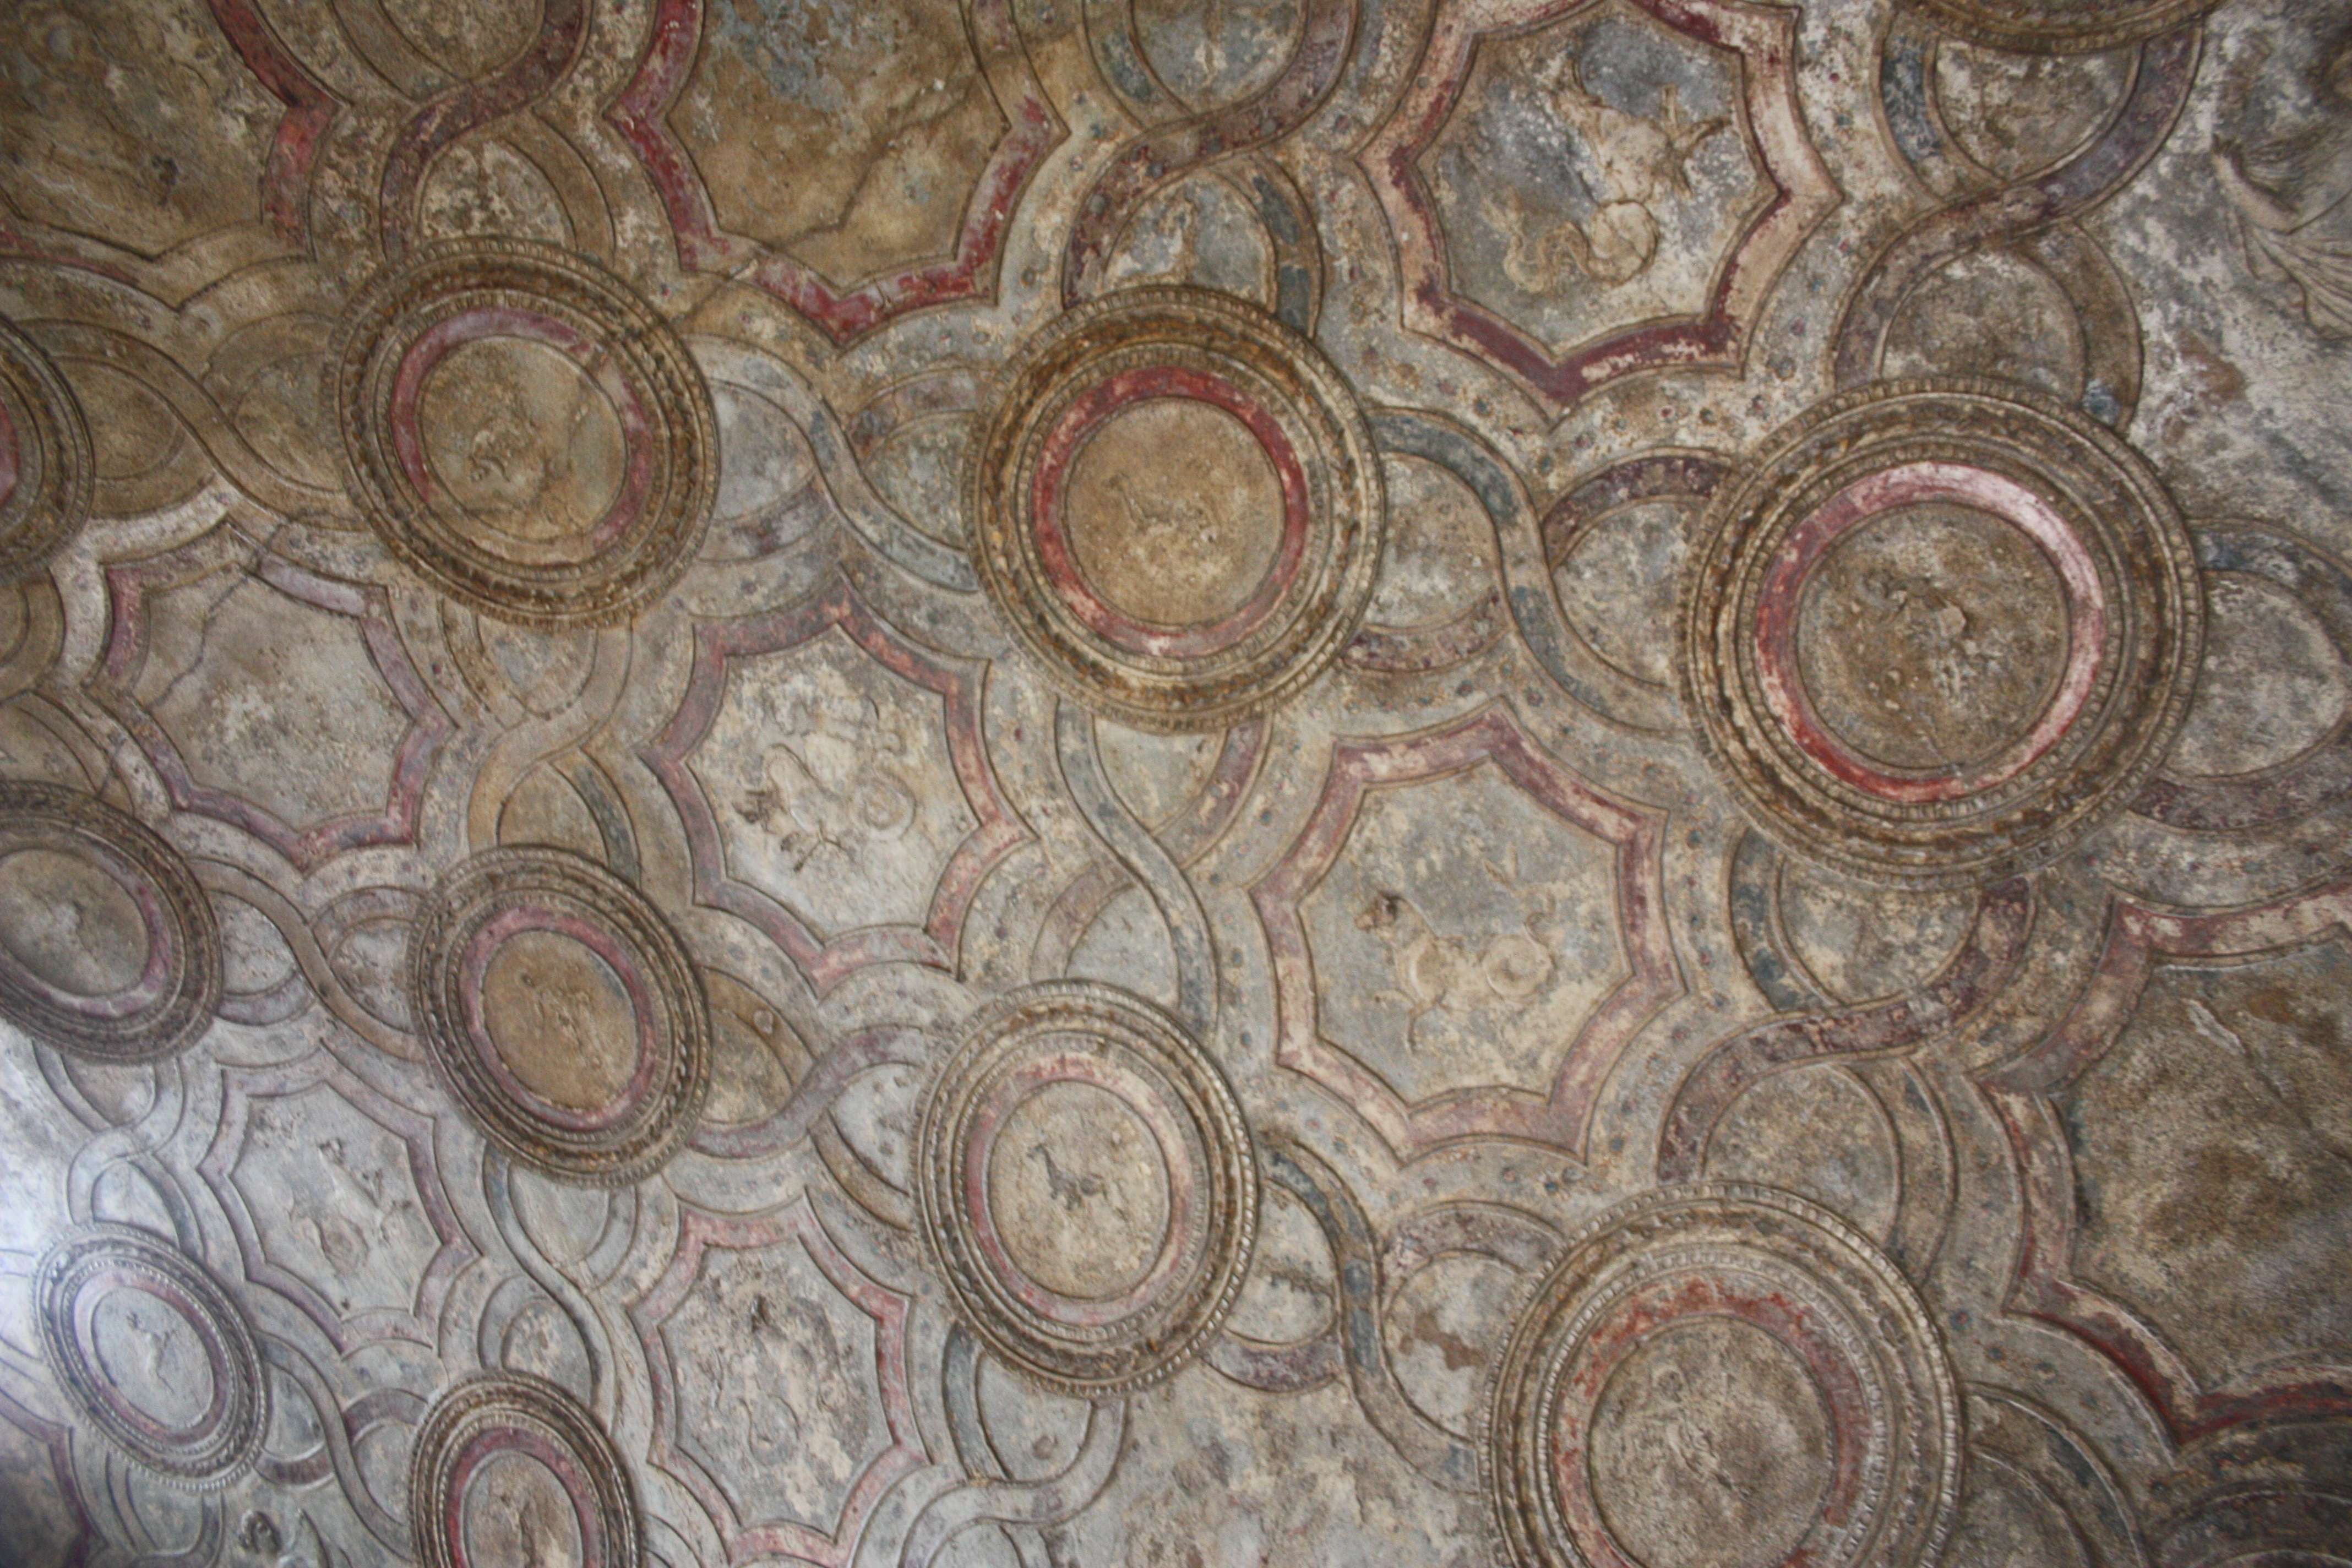
texture, floor, pattern, tile, circle, art, drawing, design, flooring, wood flooring